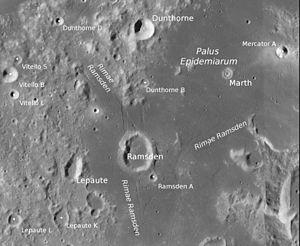
Ramsden est un cratère lunaire situé au sud-ouest de la face visible de la Lune. Il se trouve sur la rive occidentale de Palus Epidemiarum et à l'est immédiat du cratère Lepaute. Le cratère Ramsden est un cratère inondé par la lave. Le contour est irrégulier. Un pic central s'élève au milieu d'un sol en terrasse. Une structure rayonnante part du cratère ainsi qu'un système de crevasses dénommé Rimae Ramsden qui s'éloigne du cratère sur près de 130 kilomètres de long dans la direction nord-ouest vers la Mare Nubium, passant entre les cratères Campanus et Mercator.
Lepaute est un cratère lunaire situé au sud-ouest de la face visible de la Lune. Il se trouve sur la rive occidental de Palus Epidemiarum et à l'ouest immédiat du cratère Ramsden. Le cratère Lepaute a une forme allongée dans le sens nord-sud. Le bord extérieur est légèrement usé et les parois intérieures descendent vers le niveau du plancher intérieur.